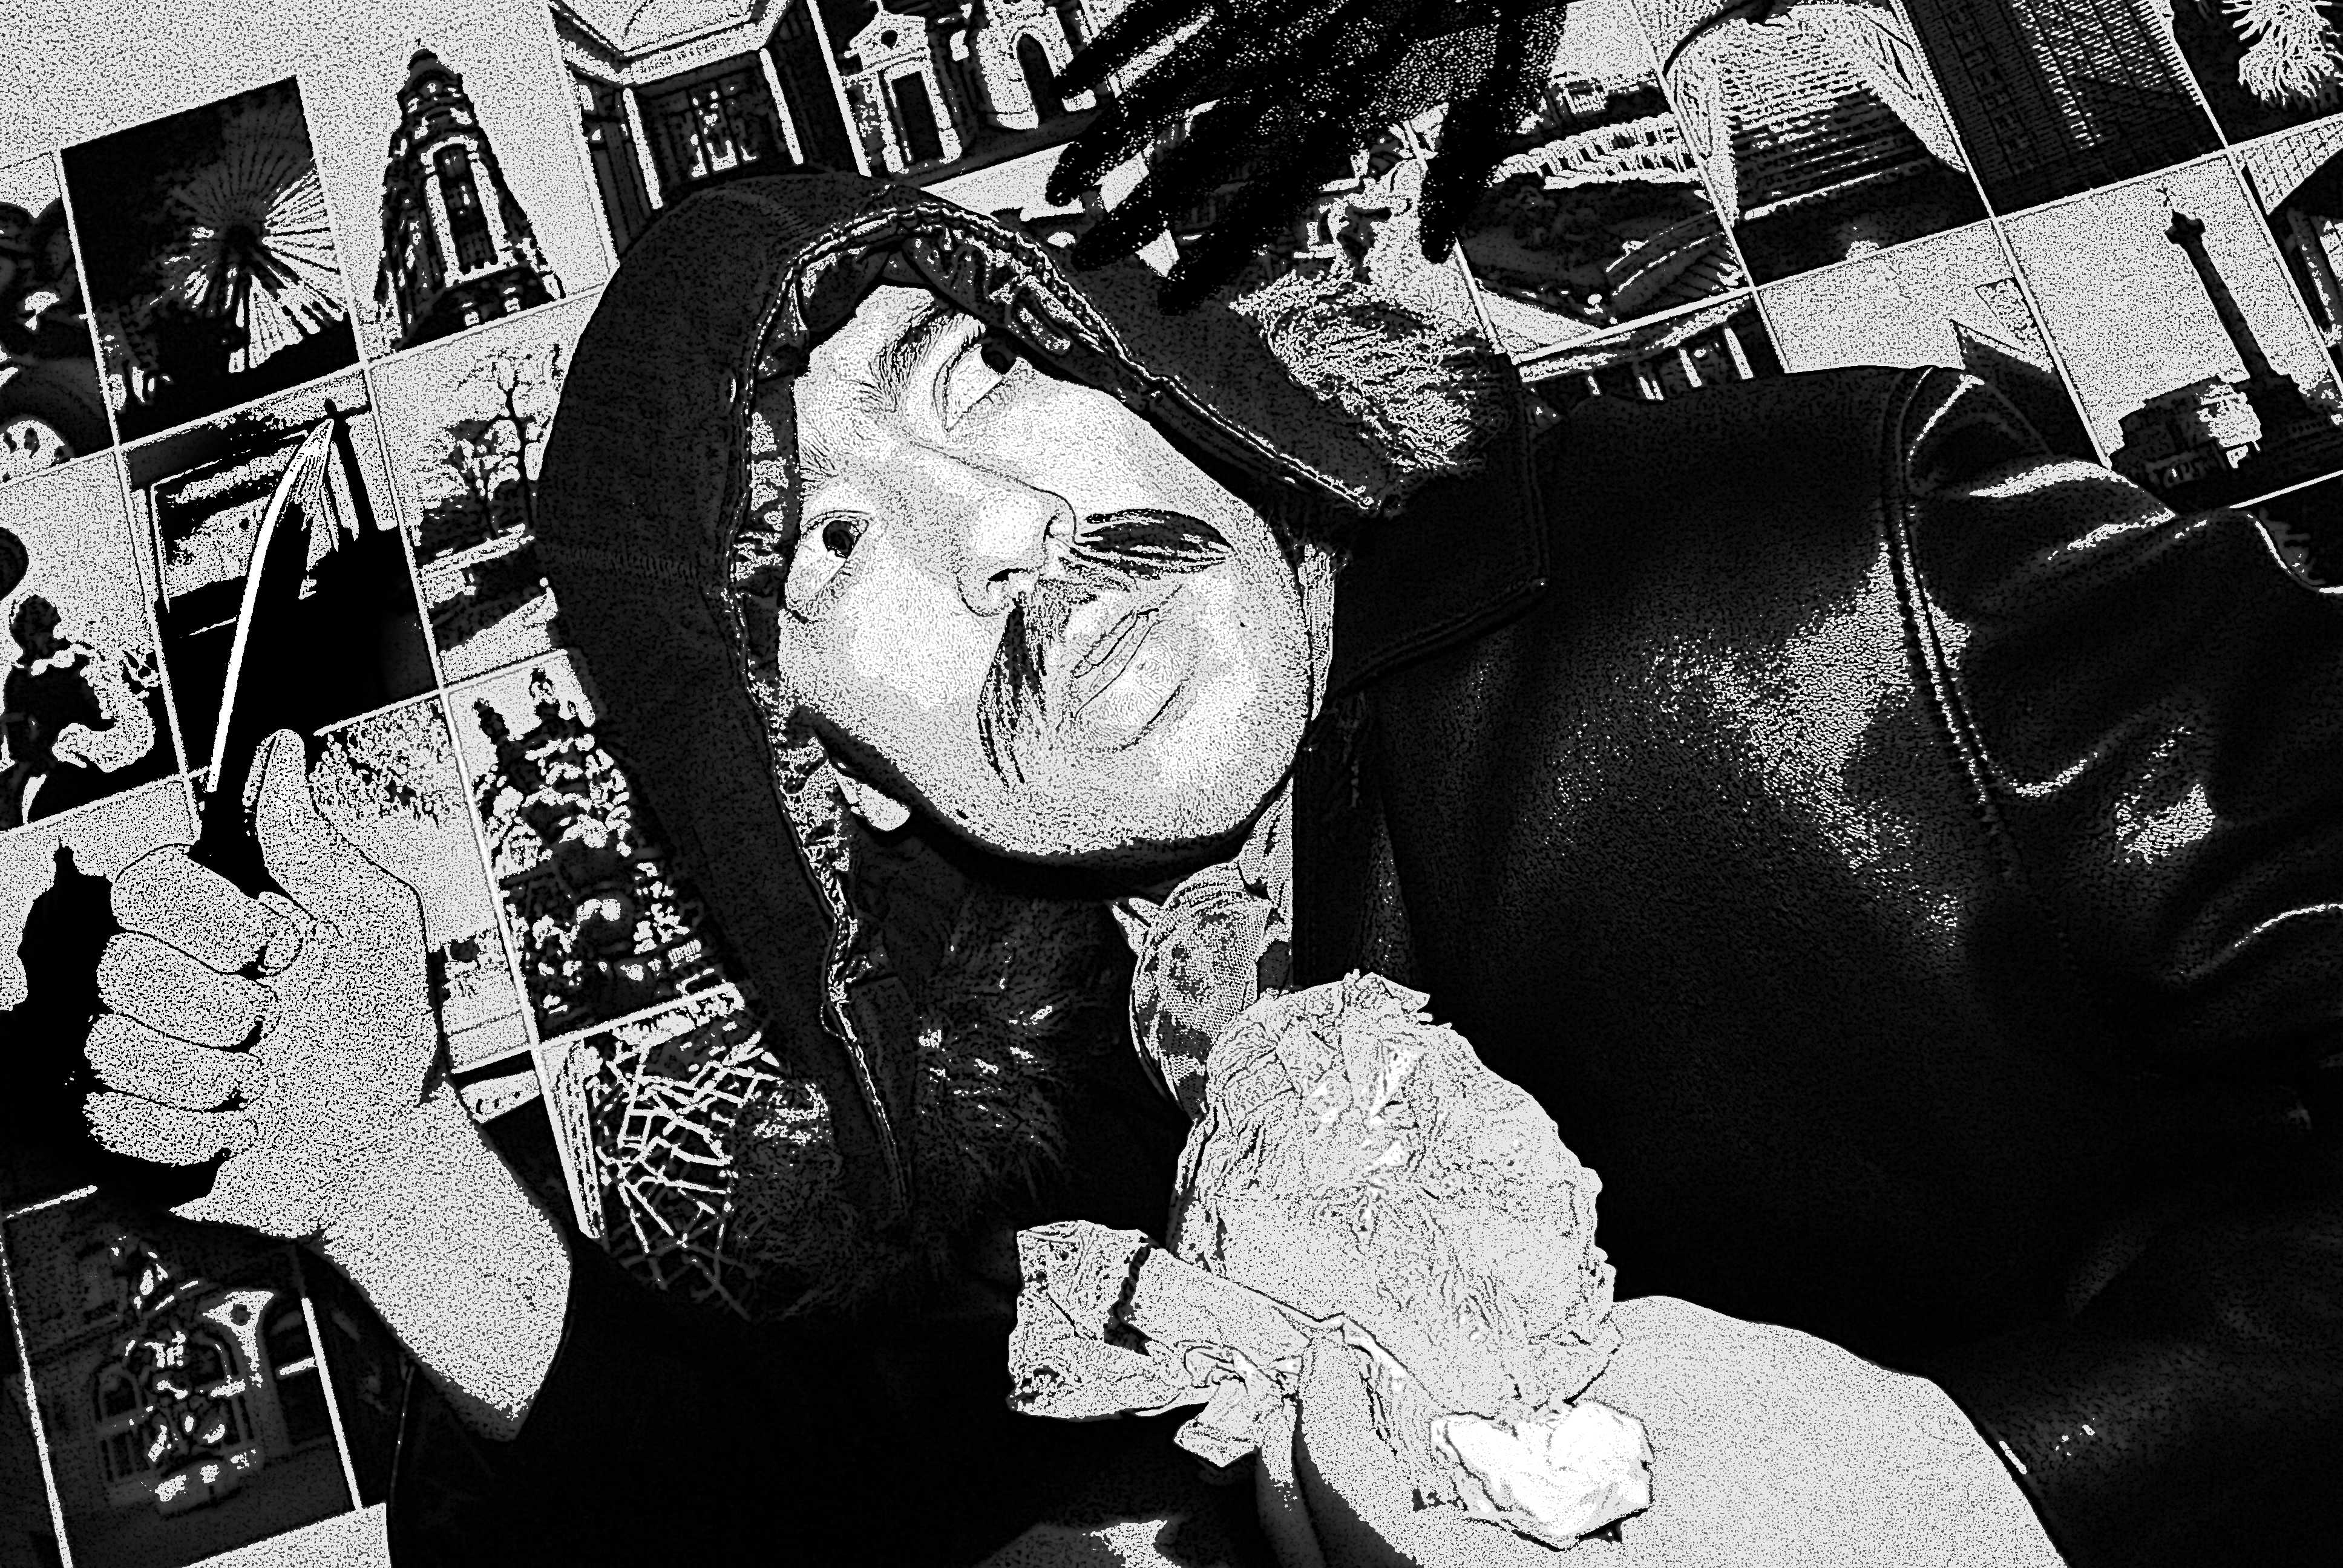
man, black and white, people, white, photography, paris, france, indoor, grayscale, black, monochrome, knife, bw, blackandwhite, tribute, creativecommons, art, cc0, publicdomain, nocopyright, photograph, moustache, 2d, carloszgz, original, photoshop, myfavnew, cmstoolsphotoring, freeculturalworks, openlicense, retouch, collage, photomontage, manipulation, photomanipulation, adaptation, transformation, funny, humor, humour, amusant, drole, comique, marrant, divertido, gracioso, chistoso, comico, amusing, achromatic, crazy, wtf, bizarre, etrange, curieux, raro, curioso, weird, loco, fou, gente, norightsreserved, realpeople, torepost, hombre, homme, image, parody, kebab, cartoon, autoportrait, confederacy, dunces, conjura, necios, johnkennedytoole, comicbook, cuchillo, bigote, ignatiusreilly, monochrome photography, album cover